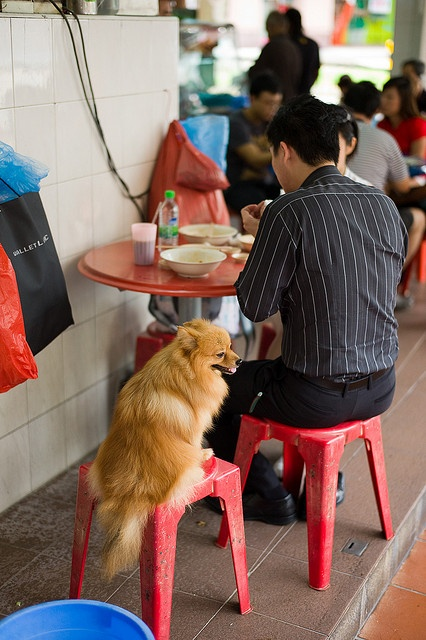
A man, woman, and dog, sit at a restaurant table.
A man and his Pomeranian dog sitting at a red table for a meal in an outdoor cafe.
A small dog sitting on a stool next to his owner.
A man eating at a restaurant with his dog sitting in the chair next to him.
A dog and a man sit at a table to eat.